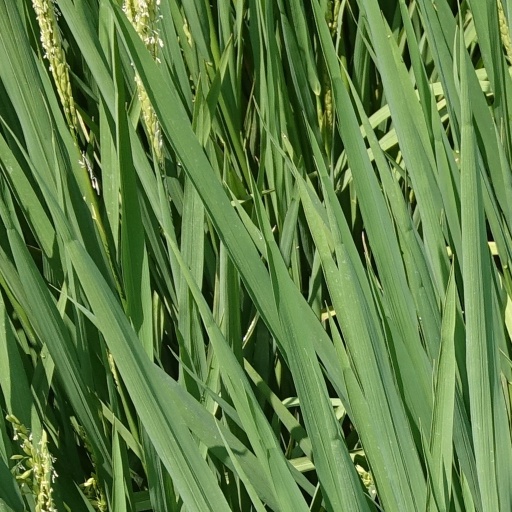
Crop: rice